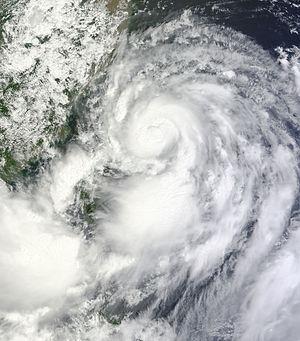
La saison cyclonique 2013 n'a pas de date spécifique de début ou de fin selon la définition de l'Organisation météorologique mondiale. Cependant, les cyclones tropicaux dans ce bassin montrent un double pic d'activité en mai et en novembre. Les vents dans le Pacifique ne sont pas enregistrés sur une minute mais sur dix minutes.